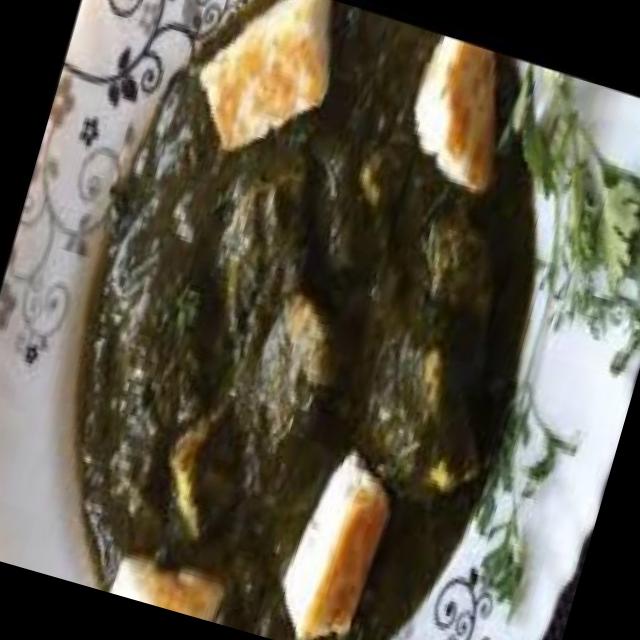
Dish: palak_paneer